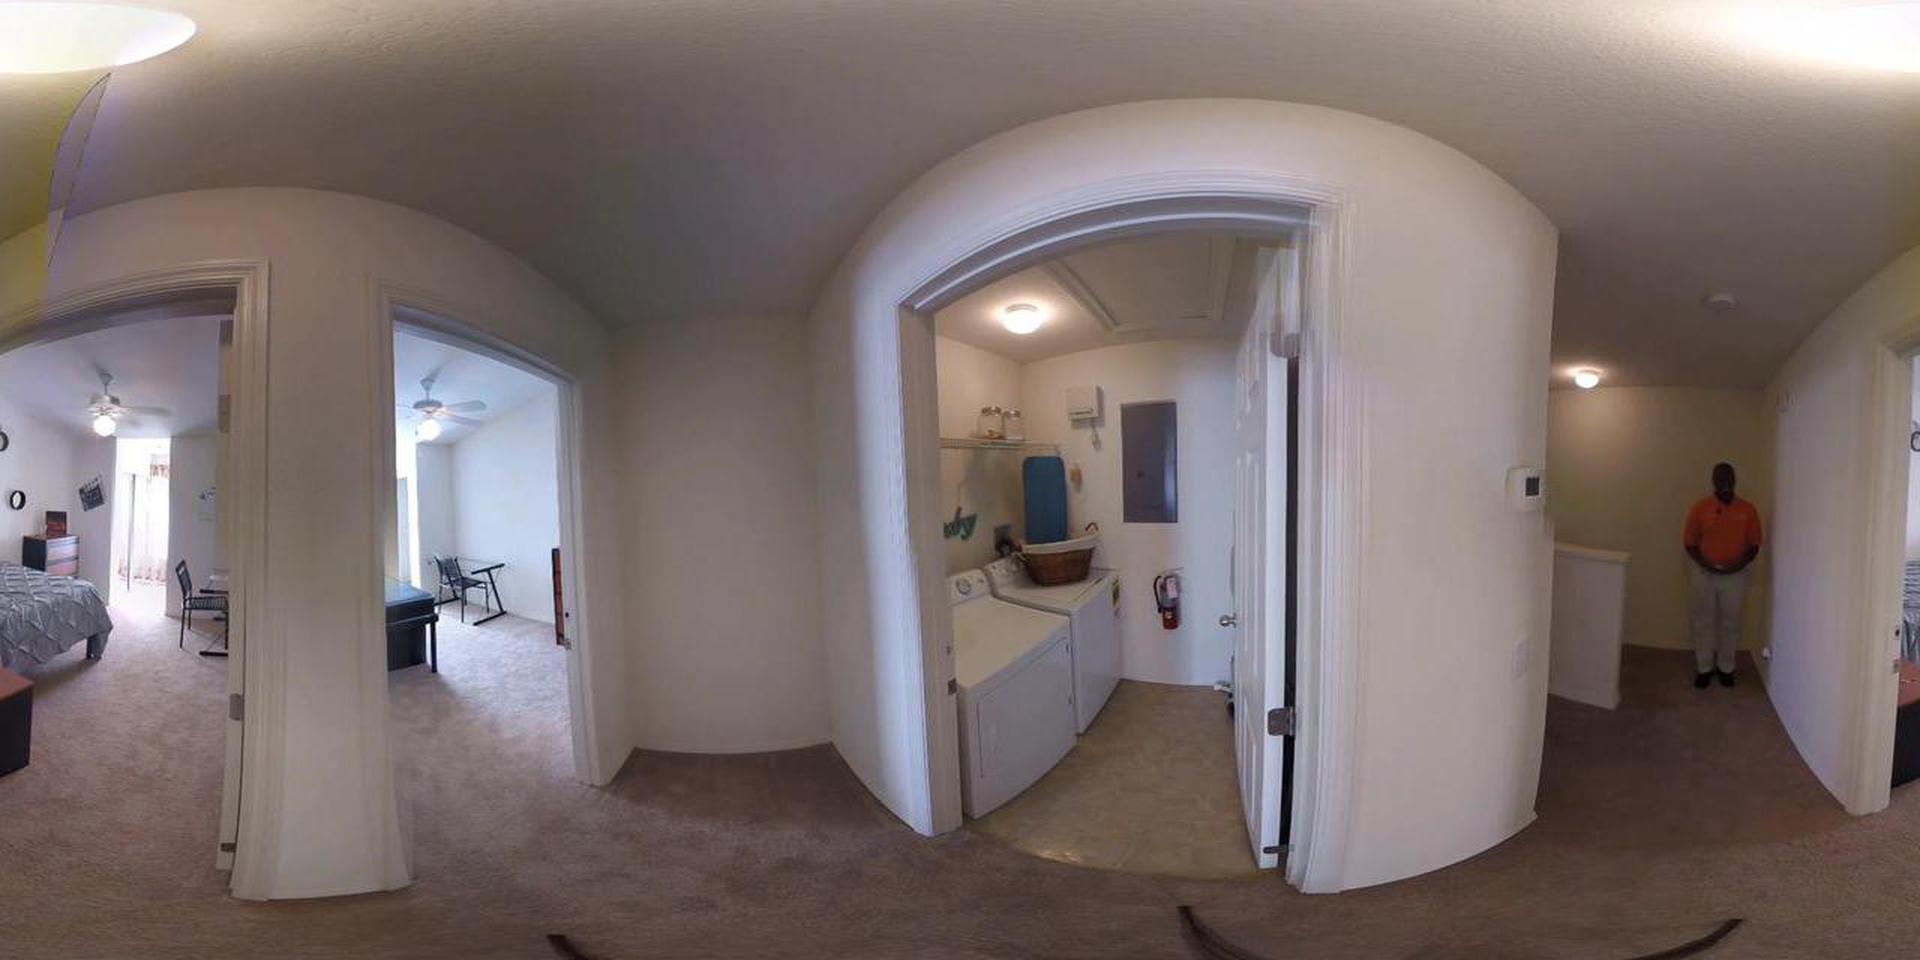
Referred object: the person in the orange shirt

Referred object: the white washing machine with a laundry basket on top